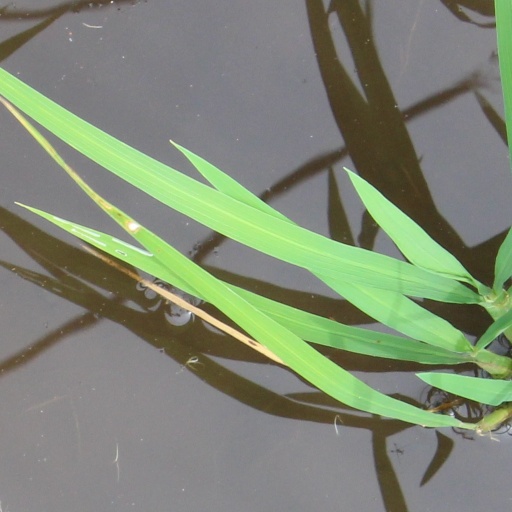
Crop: rice